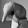
ASL letter: Q